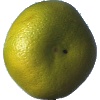
Label: Pomelo Sweetie 1